Robert Hathaway

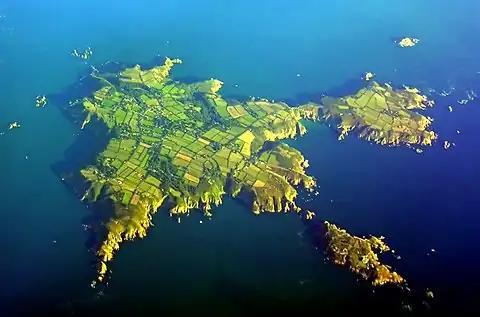
Aerial view of Sark

In 1929, Hathaway met Sibyl Beaumont, dame of Sark in the Channel Islands and widowed mother of seven children. The couple dated for twelve days before marrying at St Marylebone Parish Church on 5 November 1929.